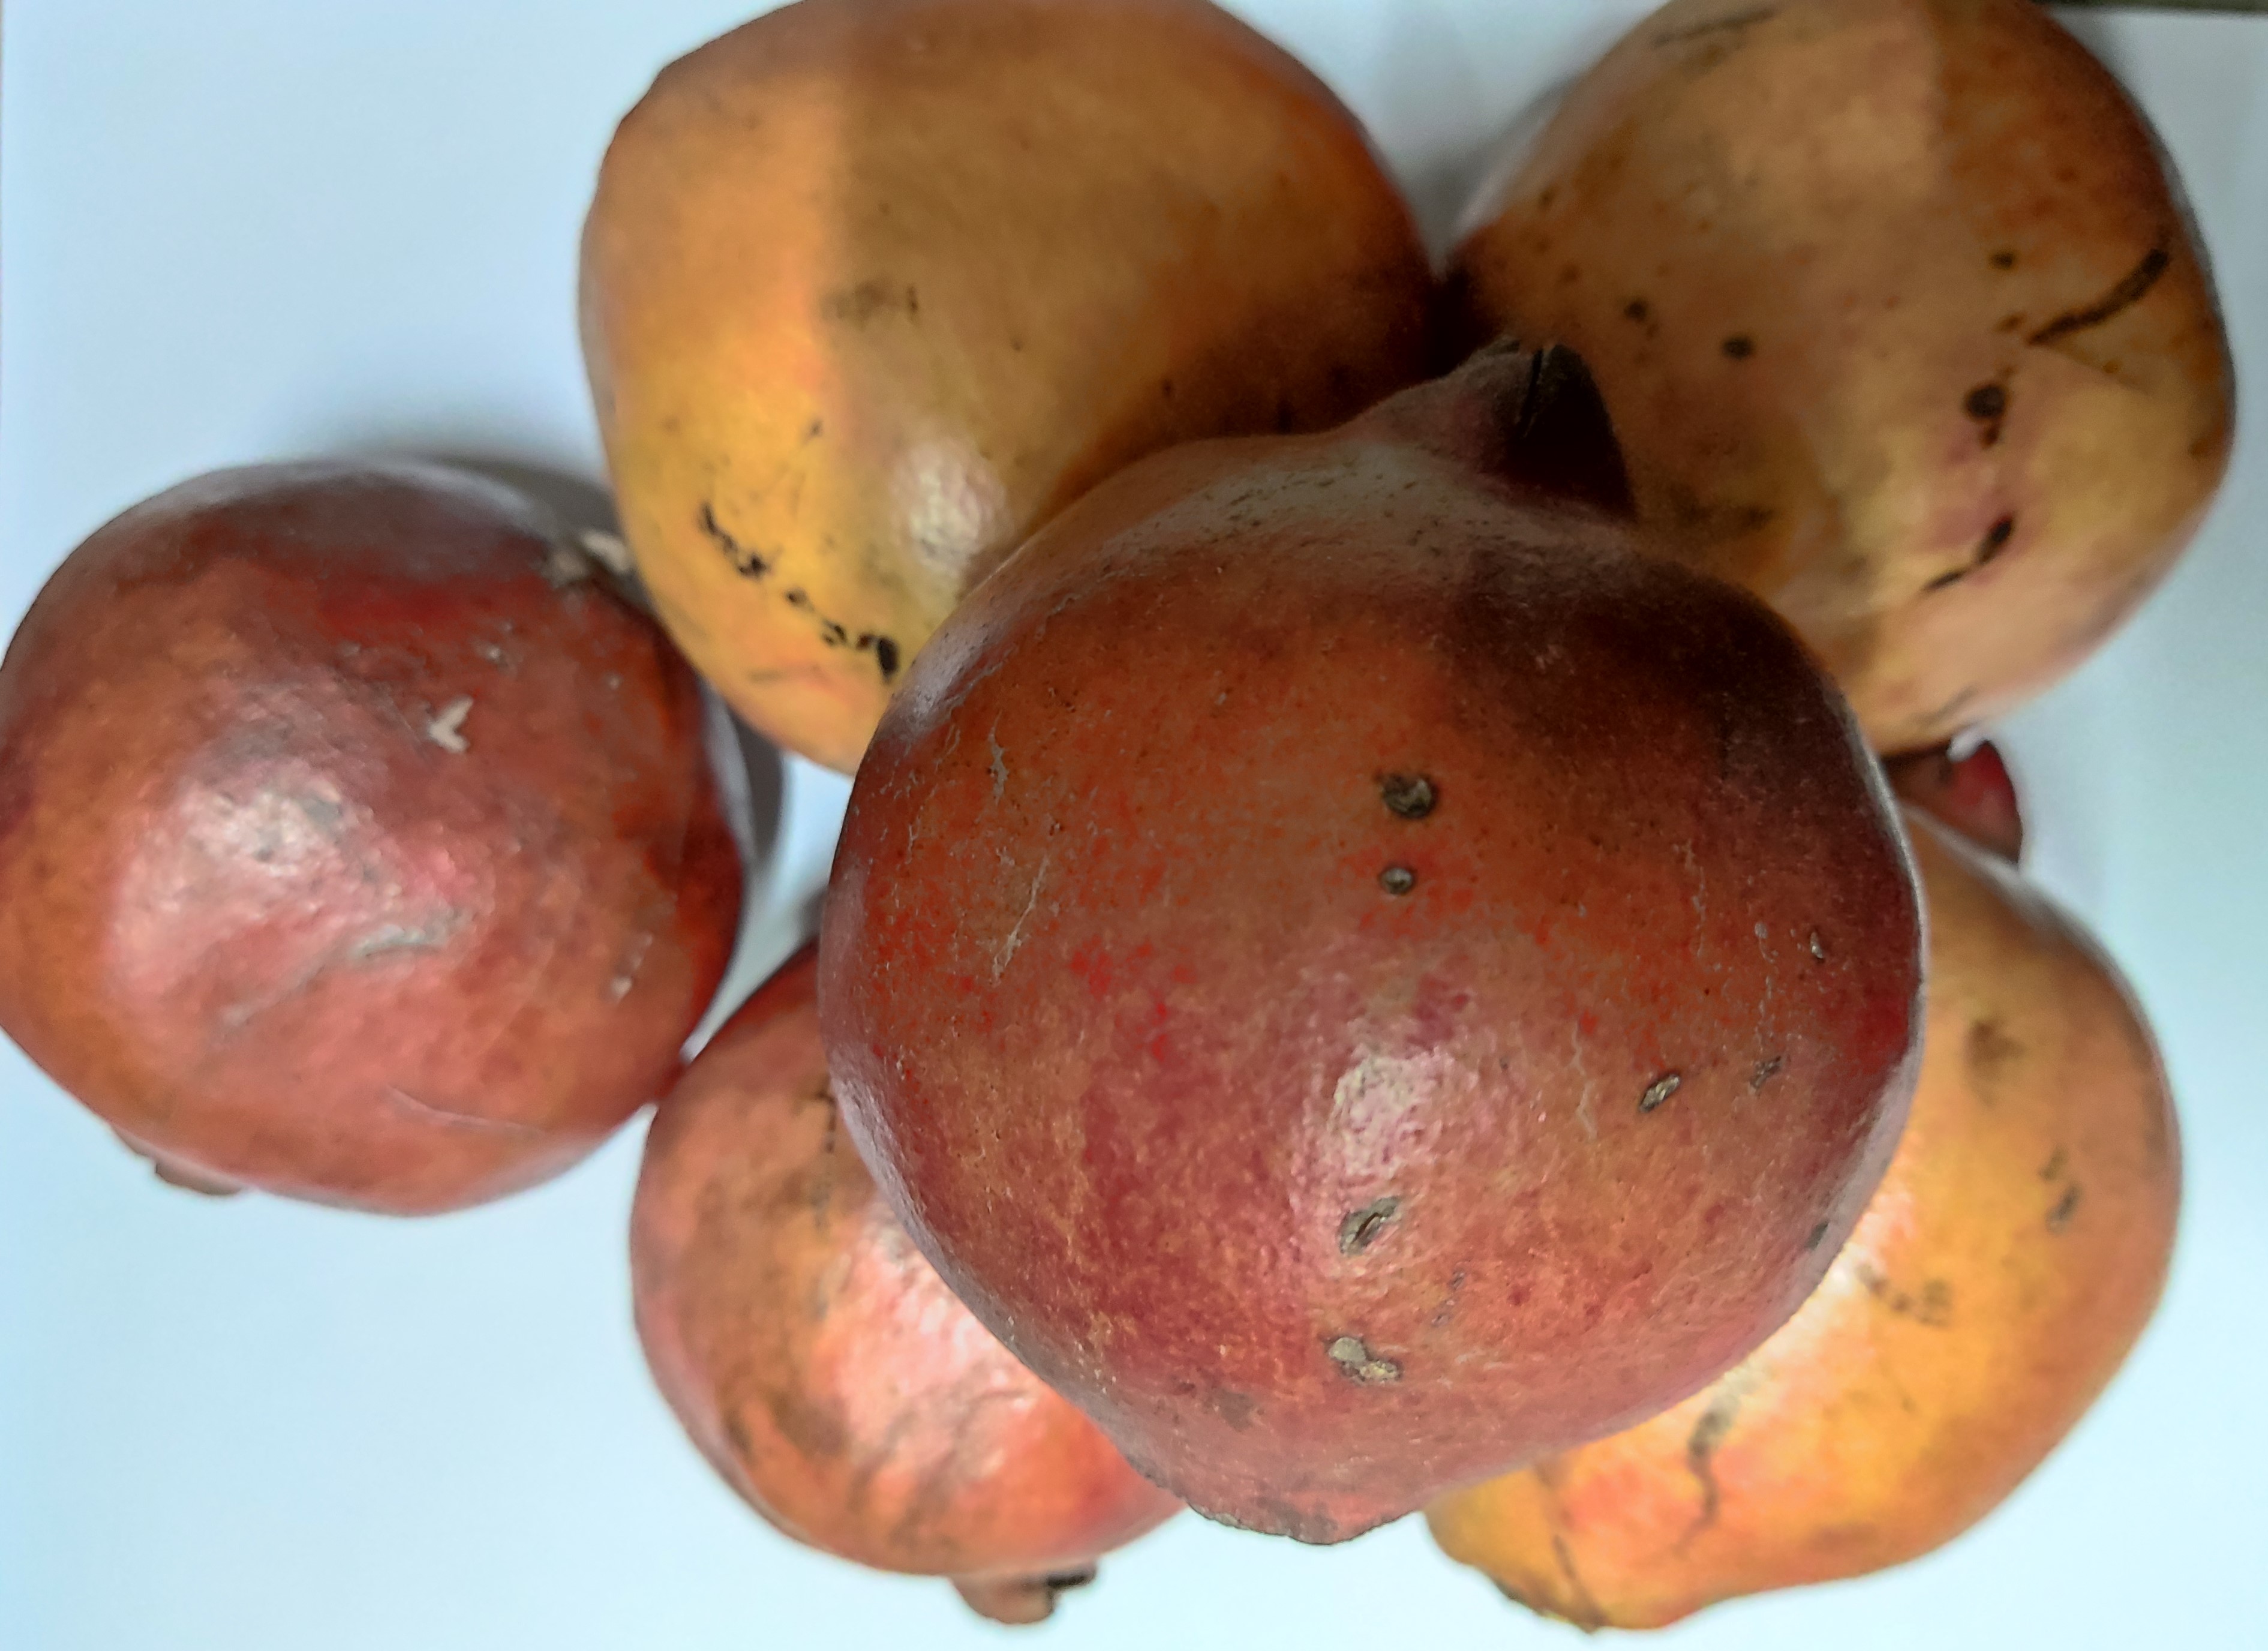
Fruit: pomegranate
Condition: fresh